St Michael's College, Dublin

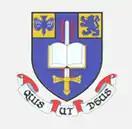

St Michael's College is a voluntary Catholic boys' school, with an associated primary school, located on Ailesbury Road in Dublin 4, Ireland. Founded in 1944 by the Congregation of the Holy Spirit (The Spiritans) as a second feeder school along with Willow Park, it was initially a primary school to Blackrock College. The first eight pupils were transferred from Willow Park. The next September, 58 boys were enrolled. In 1952 the first secondary school pupils were admitted. Following expansion in the 1960s and 1970s, the school developed both a primary and secondary school. It has been extensively expanded, including the opening of a cafeteria, a sports pavilion, as well as new classrooms and a new gym.